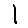
Label: 1